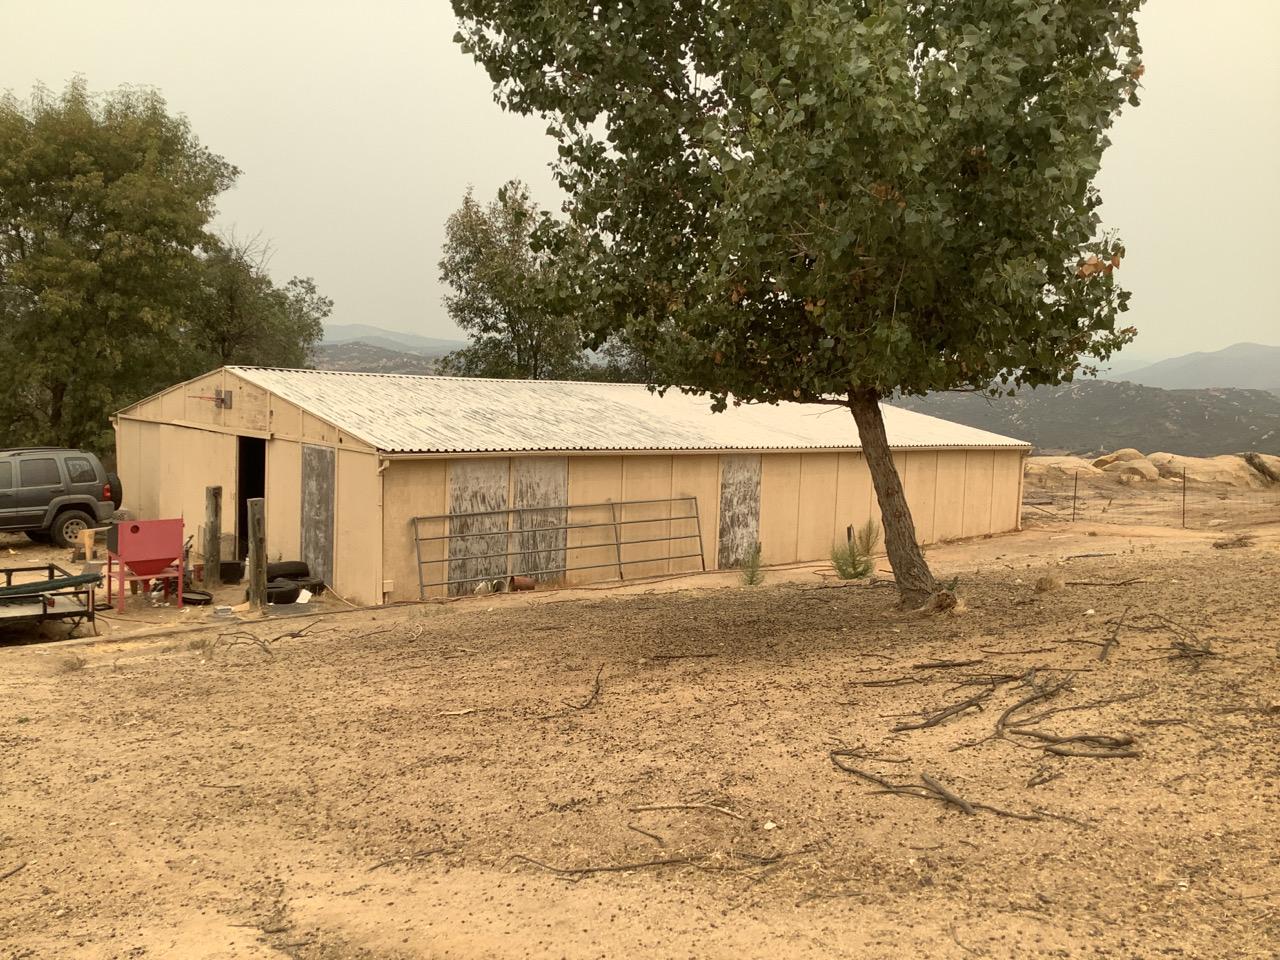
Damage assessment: no_damage